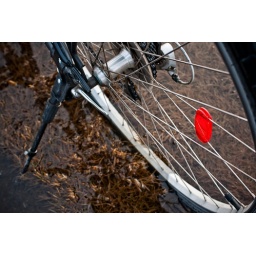
A bike in a field dreams of unconventionnal places